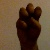
The image shows a hand gesture representing the letter 'E' in Indian Sign Language.